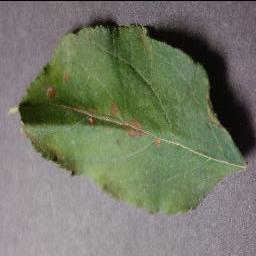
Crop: apple
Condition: cedar_rust